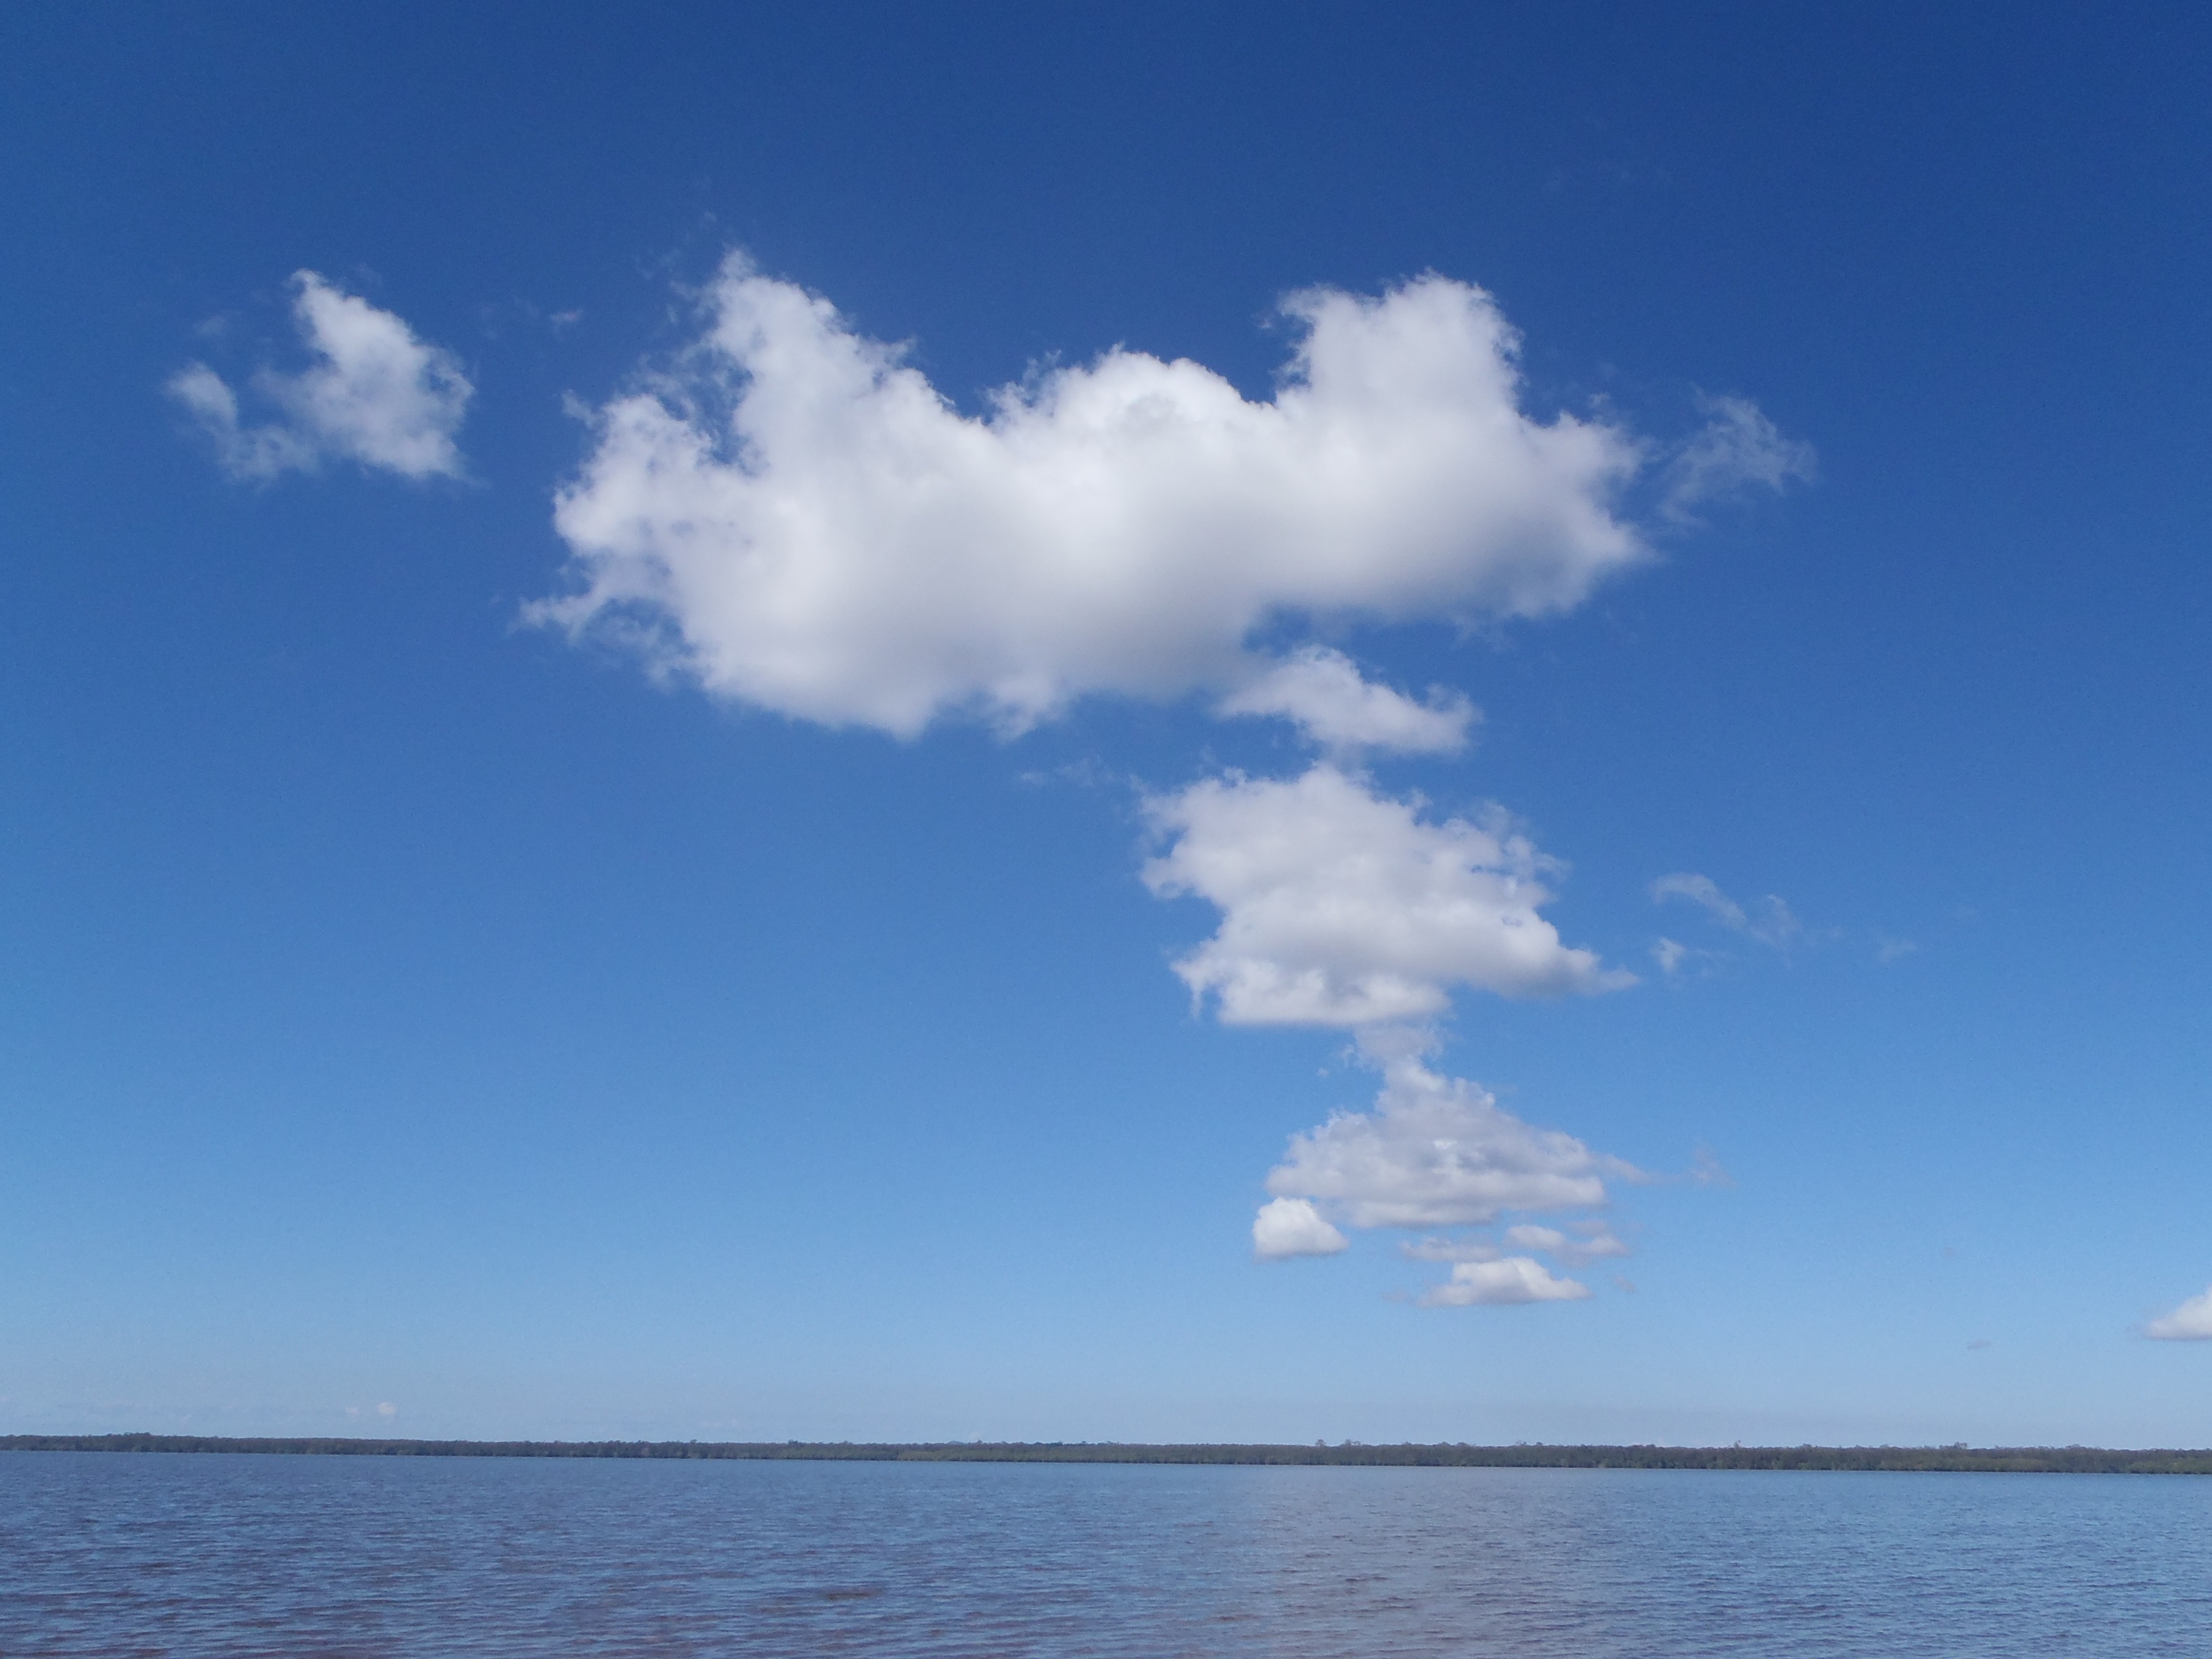
sea, water, ocean, horizon, cloud, sky, lake, cumulus, bay, clouds